Alexander van Bredael

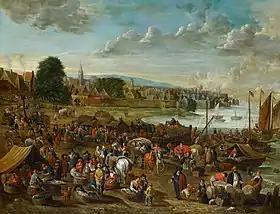
"Market outside a town on a river"

Alexander trained under his father. He became a master in the Antwerp Guild of Saint Luke in 1685.